Lawrence Weaver

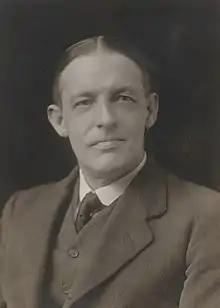
Portrait by Walter Stoneman, 1920

Sir Lawrence Walter William Weaver (1876–1930) was an English architectural writer and civil servant.